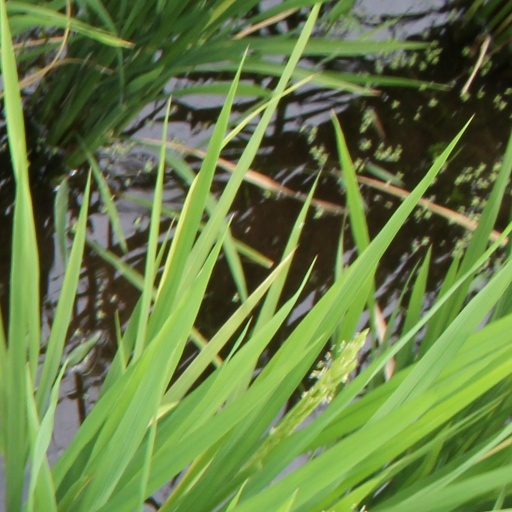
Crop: rice